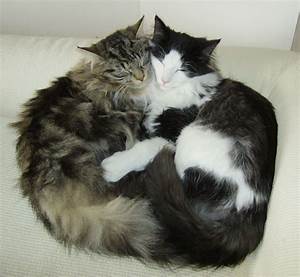
Label: cat